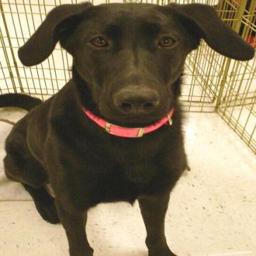
Animal: dogs